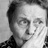
Emotion: sad